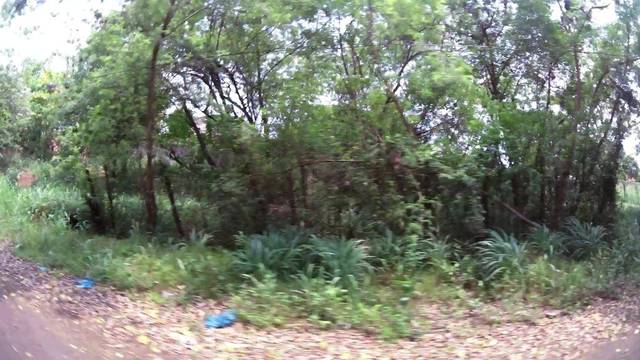
Region: Brazil
Coordinates: -25.55, -54.613